Arata: The Legend

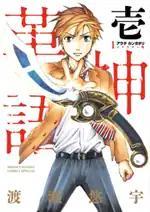
Cover of the first "Remaster" edition volume

Written and illustrated by Yuu Watase, "Arata: The Legend" started in Shogakukan's manga magazine "Weekly Shōnen Sunday" on October 1, 2008. In January 2014, Watase announced that the series was heading toward its climax; that same month, Watase posted on her personal blog about negative experiences with a former editor for her series. After a chapter published on February 26 of the same year, Watase put the series on hiatus. The series resumed publication from July 8 to August 26, 2015, before entering another hiatus. In May 2018, Watase posted on Twitter that she was trying to resume the manga that year, adding that she was still recovering from depression. In December 2020, Watase reveled that she had planned the series' remaining plot. "Weekly Shōnen Sunday" started republishing chapters on May 19, 2021, while all-new chapters started in the magazine on July 7 of the same year. The manga finished publication in the magazine on April 20, 2022, and transferred to the "" website on May 4 of the same year. The series finished on November 1, 2023.